North–South Expressway Northern Route

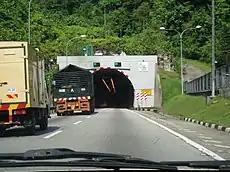
The Menora Tunnel

At this point route 1 deviates northwards to go around a hill that is part of the Tenasserim Hills cluster. The expressway proceeds towards the hill, going across the Perak River below the Sultan Azlan Shah Bridge. After the river the expressway goes uphill, through the Menora Tunnel that is about long, then downhill into the Kinta Valley. Here, the Ipoh local-express system, constructed in 2008, begins, where all traffic bound for Ipoh or its vicinity is segregated. Southbound commuters entering the local lanes pay the toll/tap out of the ticket system at the Ipoh North Toll Plaza, while northbound motorists merging in from the local lanes collect the ticket/tap into the system. Proceeding southeast through the heart of Ipoh, the expressway's local lanes interchange with several local roads as well as route 1, which begins to run parallel to the expressway again. The system ends to the south of Tambun, where commuters on the southbound local lanes collect their tickets or tap into the system at the Ipoh South Toll Plaza, while northbound motorists entering the local lanes pay their tolls.